South Hill Park

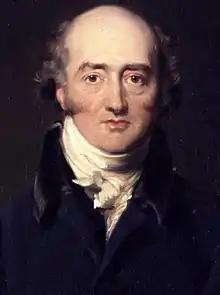
George Canning, Prime Minister and one-time owner of the estate

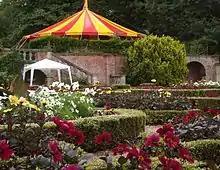
Italian Gardens in 2009

The original South Hill Park mansion was built in 1760 for William Watts and his wife (better known as Begum Johnson) for his retirement from service as a senior official of the Bengal Government. The house was originally on two floors, built in the Italian manner, decorated with stucco, with a front entrance and tower in the baroque style. The grounds included of common land, which William Watts enclosed. In return, he built almshouses on a site opposite Easthampstead Parish Church about half a mile away. The almshouses were eventually demolished by order of the Marquess of Downshire in 1826.